Australian women in World War I

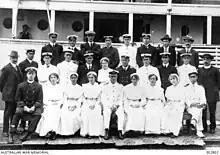
Group portrait of the medical staff from the Australian hospital ship HMAS Grantala

When the war broke out between Britain and Germany in August 1914, Australia, as a dominion of Britain, was also at war and pledged full support. The government began recruiting for their military, and had strict enlistment requirements, only accepting the fittest men of military age (19 to 38 years of age). Australia's first significant contribution to the war at this time was to disrupt the German outposts in the Pacific with a small, quickly assembled military unit called the Australian Naval and Military Expeditionary Force. They focussed first on disrupting wireless communication lines for Germany’s most powerful fleet in the region, the East Asiatic Squadron. Australia's first hospital ship, HMAS Grantala, departed Sydney on 30 August 1914, and supported the expeditions in Rabaul, and later in Suva. Onboard were 60 medical staff including Matron Sarah Melanie De Mestre, who was in command of six nursing sisters, Florence Elizabeth McMillan, Stella Lillian Colless, Rachel Clouston, Constance Margaret Neale, Bertha Ellen Burtinshaw, and Rosa Angela Kirkcaldie, all of whom were recruited from the Royal Prince Alfred Hospital. These seven nurses were the first women enlisted in the Royal Australian Navy. The ship returned to Australian on 22 December 1914 and the staff were demobilised. The first of the Australian Army Nursing Service (AANS) had already been deployed by this time, and it was not yet clear whether more AANS nurses would be deployed. So, impatient to rejoin the war effort, Kirkcaldie travelled to England at her own expense to join the Queen Alexandra's Imperial Military Nursing Service (QAIMNS). Burtinshaw would not return to military service as she married, making her ineligible for enlisting with the military. The five other nurses, De Mestre, McMillan, Colless, Clouston, and Neale all eventually enlisted with the Australian Army Nursing Service (AANS).